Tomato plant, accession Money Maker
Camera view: tilt-top (135 deg); turntable rotation: 90 degrees
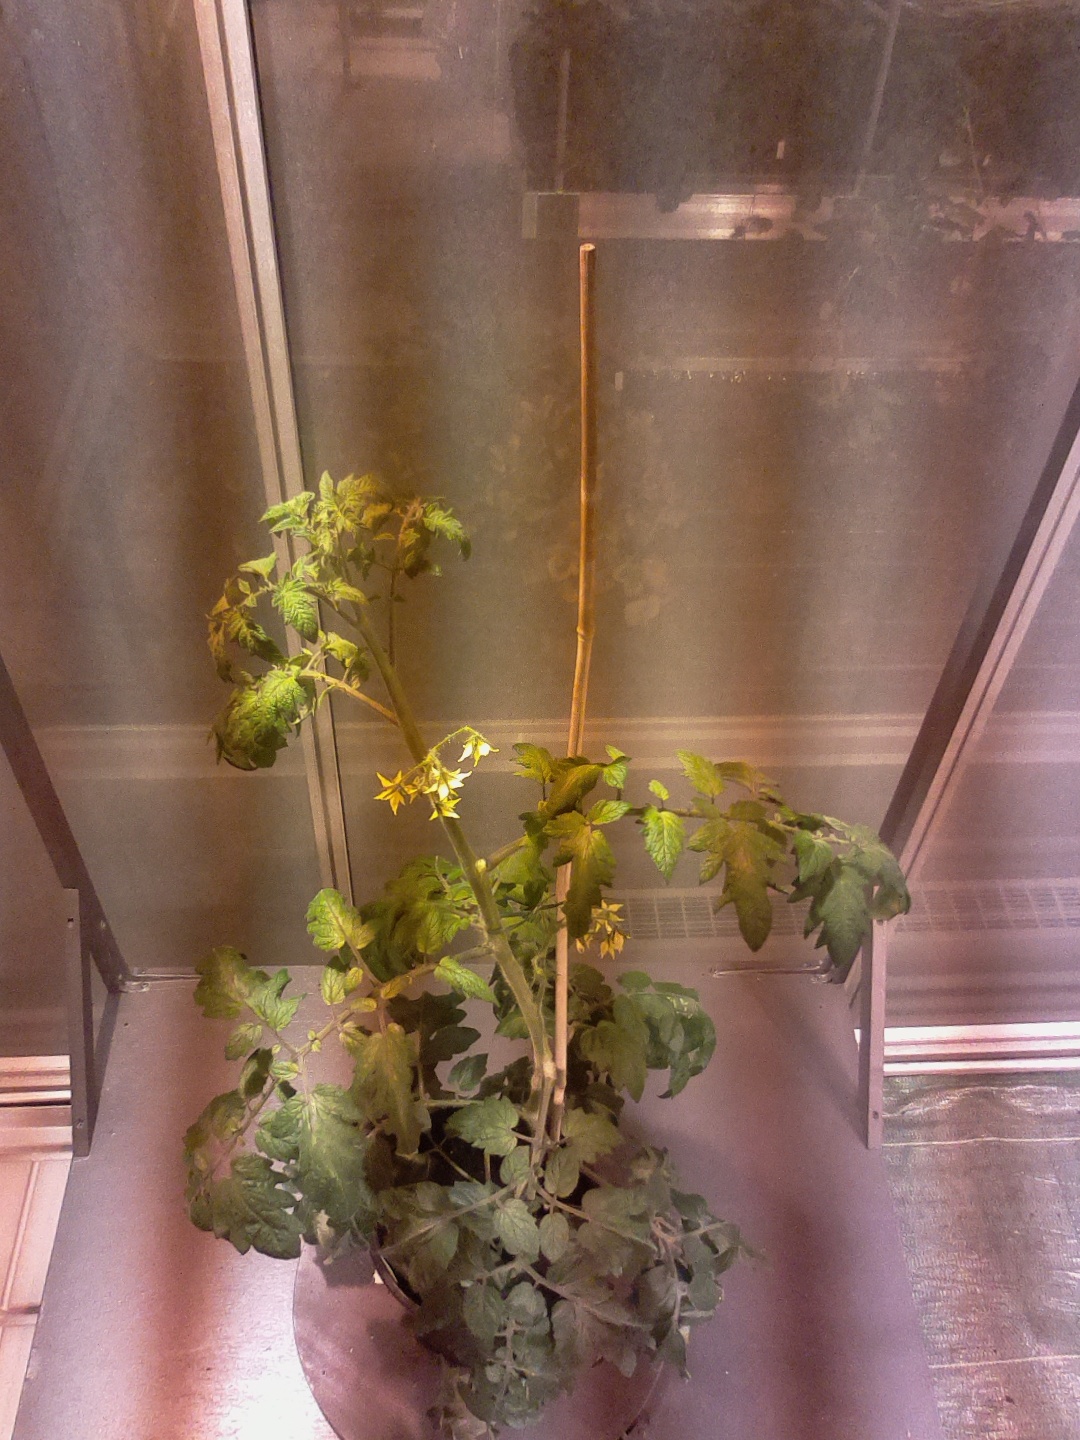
BBCH growth stage 69: End of flowering, 90%-100% of flowers open, more petals falling